Abbey Hotel, Llanthony Priory

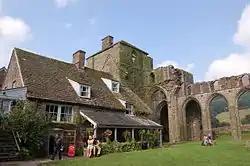
Abbey Hotel

Abbey Hotel (also known as the Llanthony Priory Hotel) is a Grade I listed building incorporating a hotel and country inn in Llanthony, Monmouthshire, Wales.